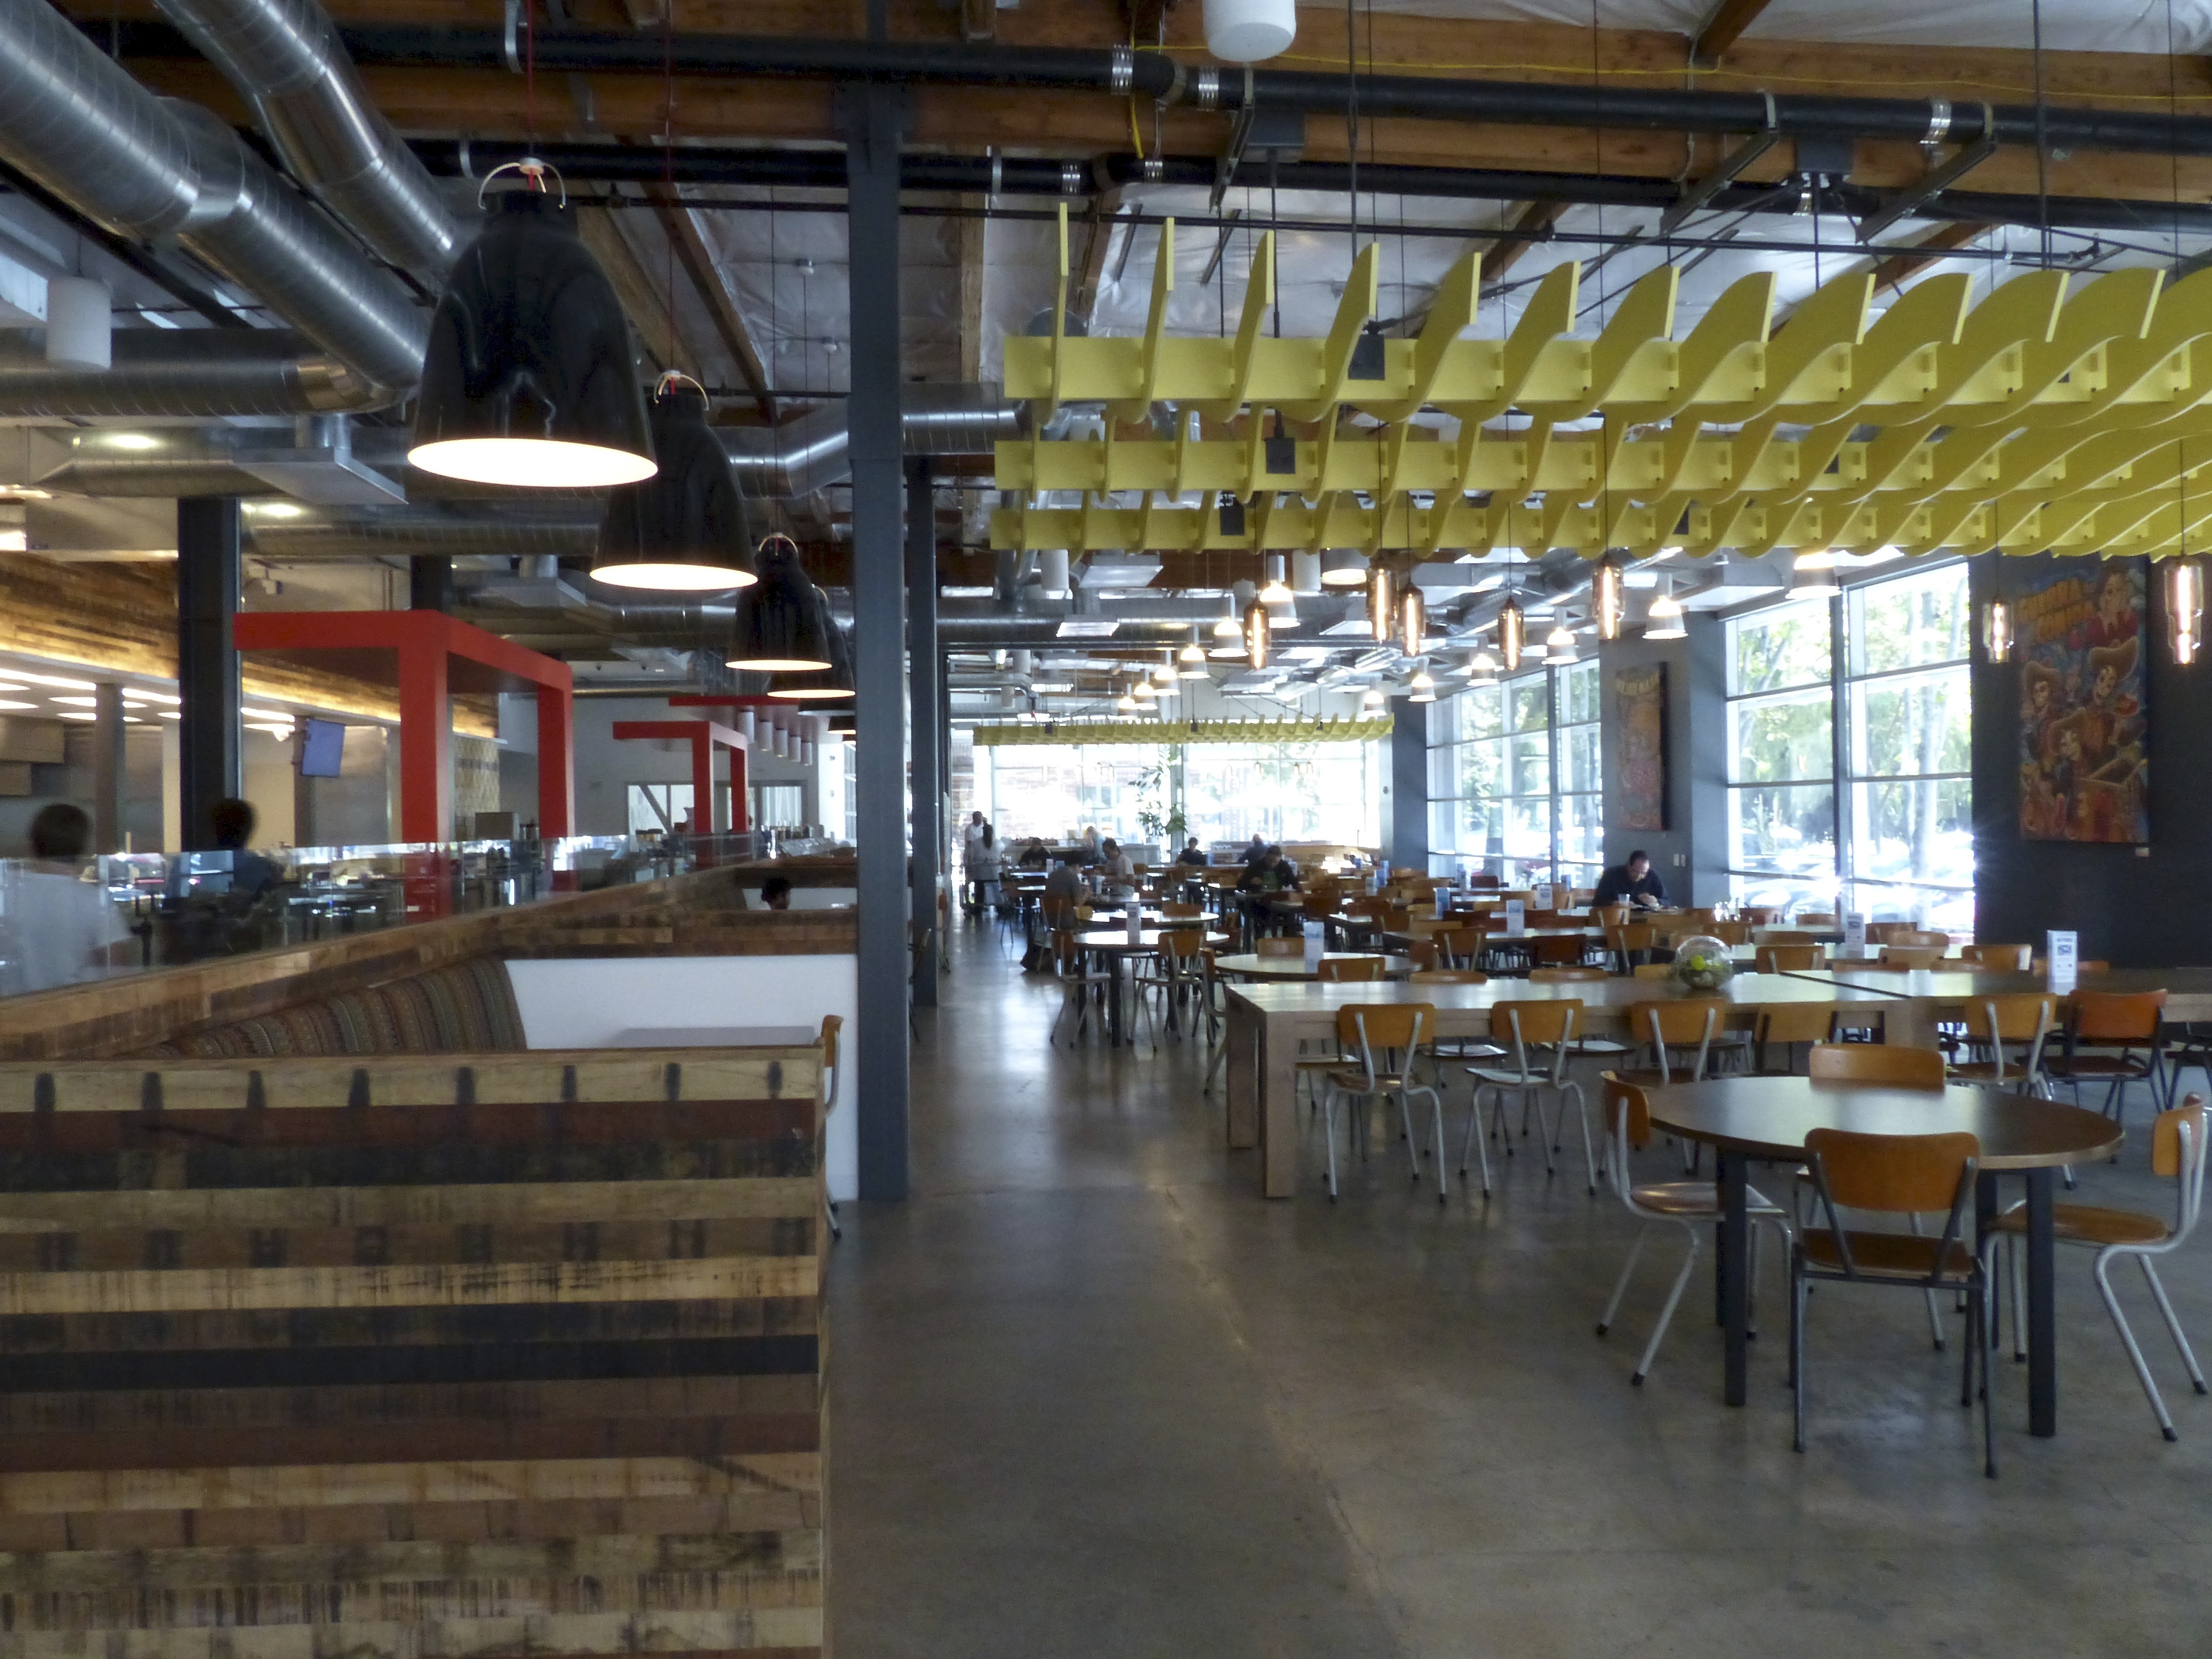
wood, restaurant, valley, travel, usa, factory, california, interior design, google, paloalto, silicon, cafeteria